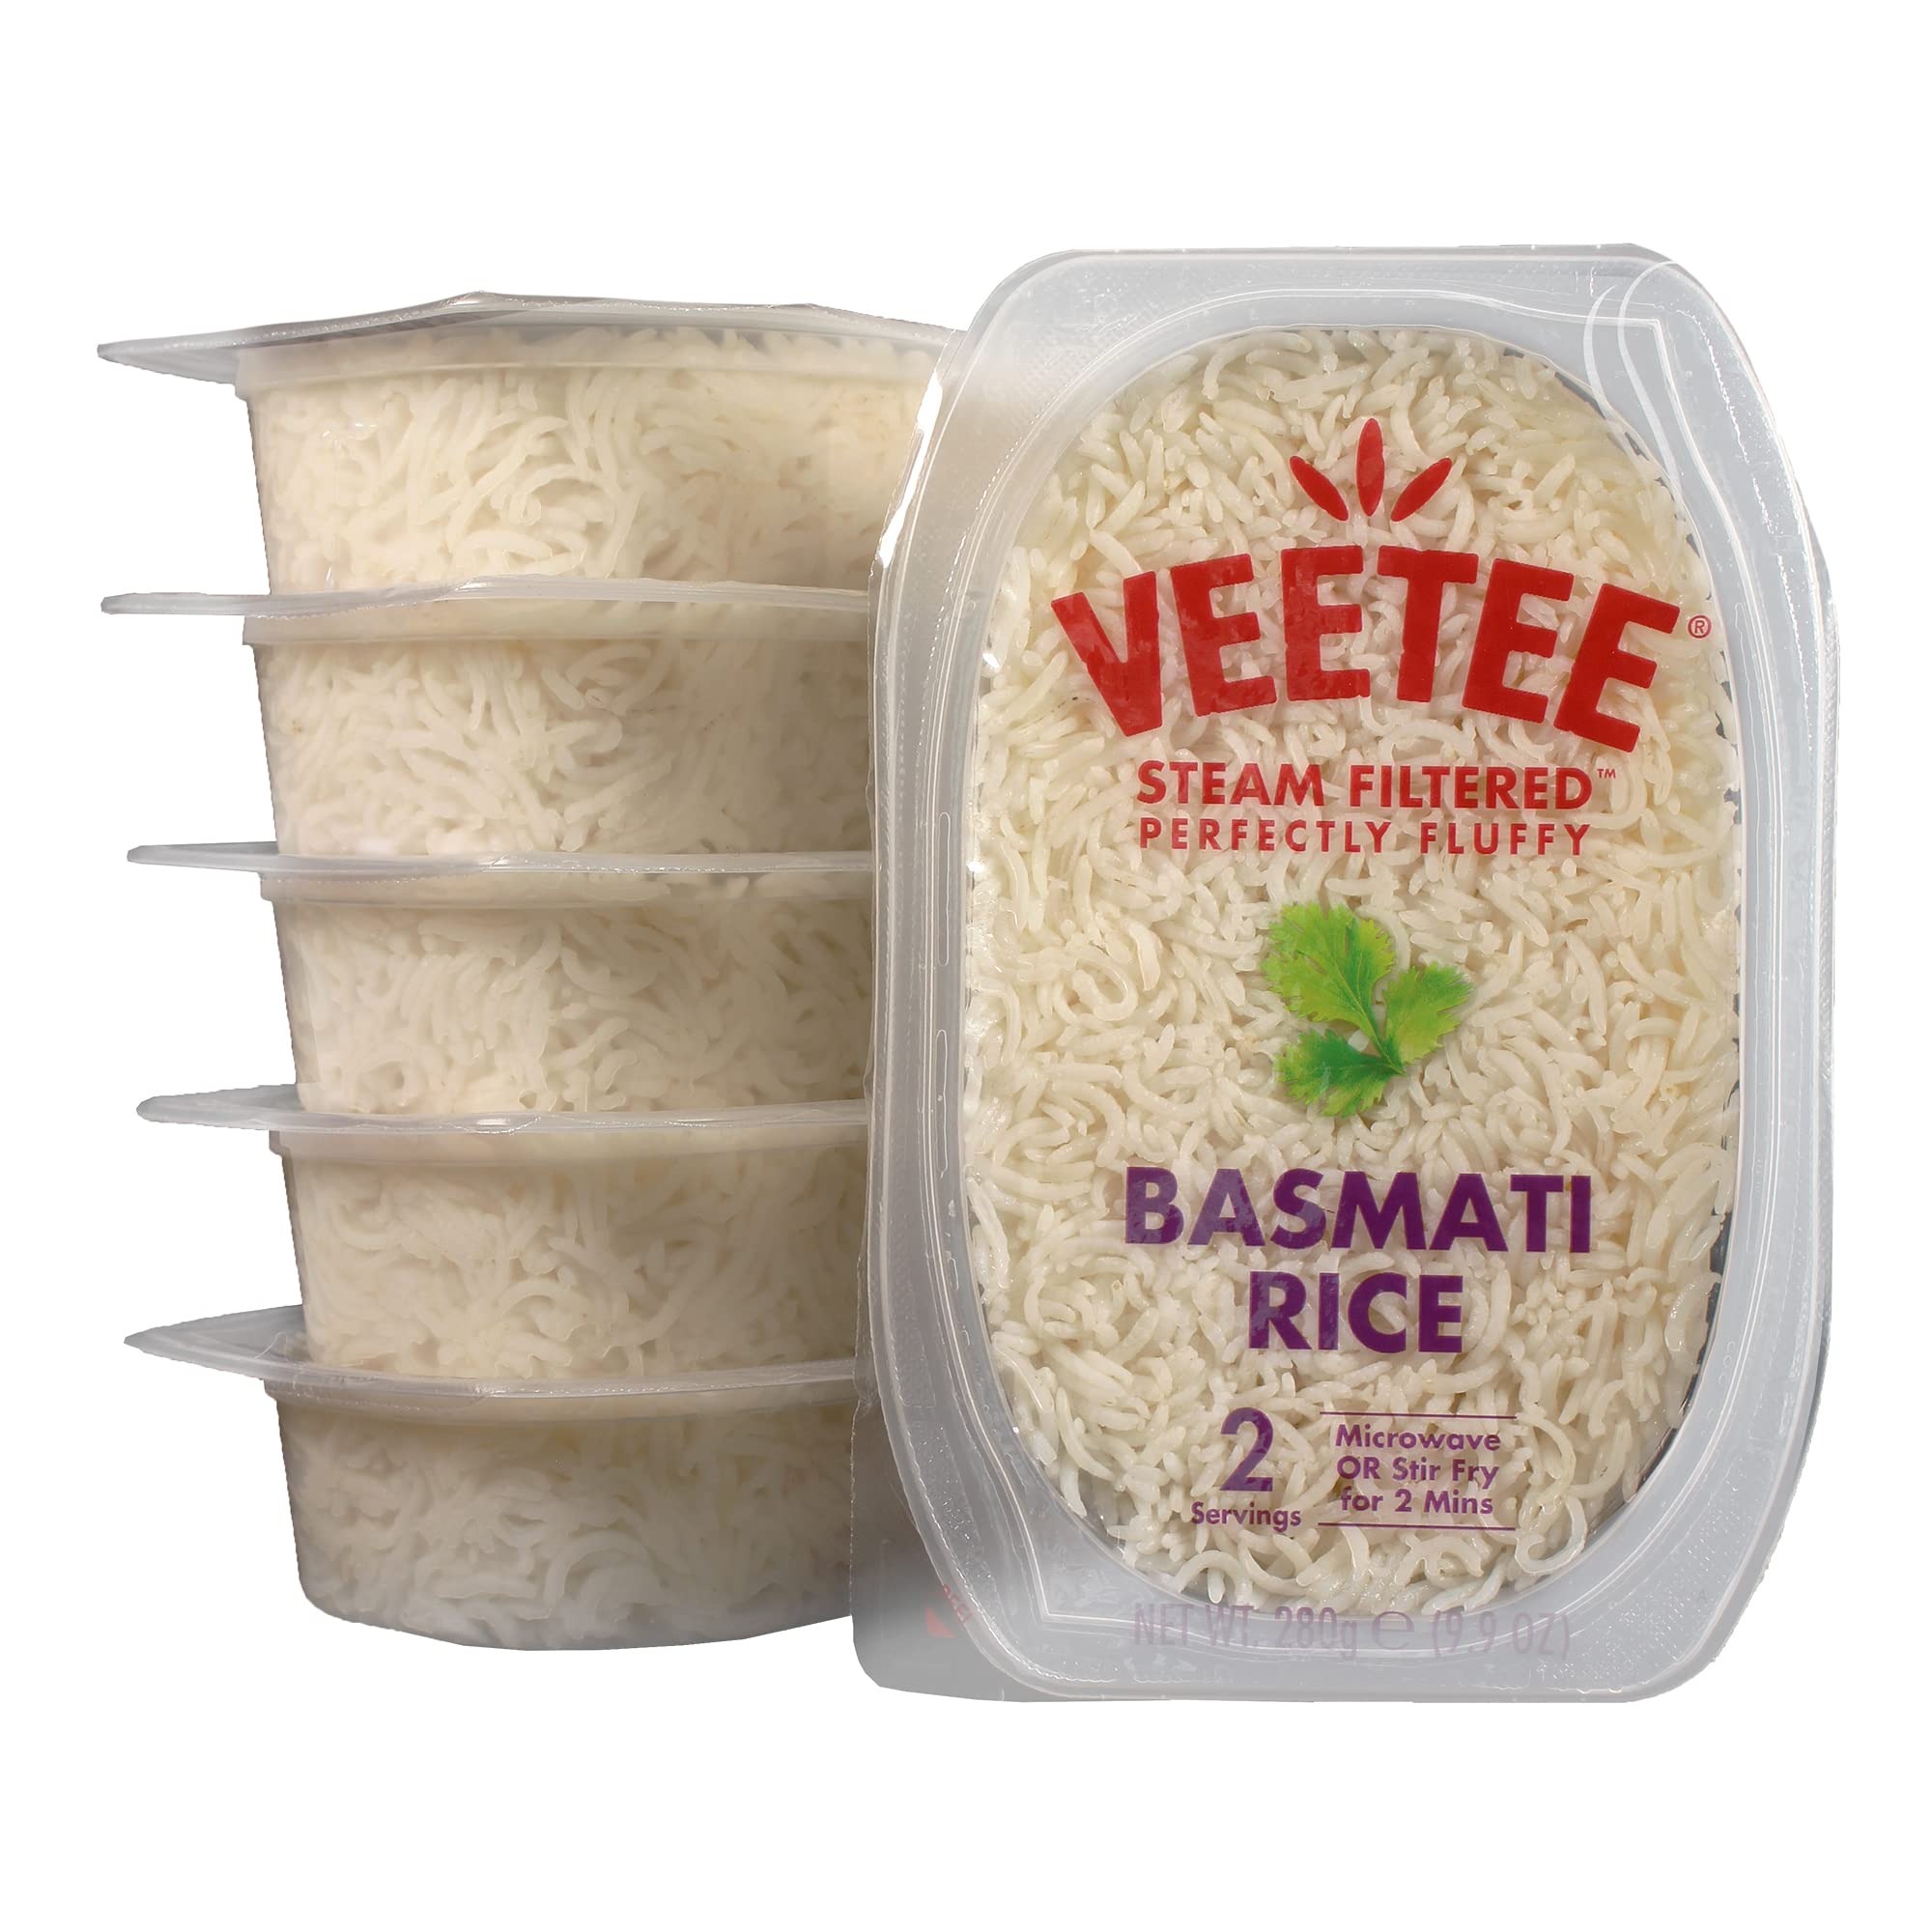
Item Name: Veetee Basmati Rice - 2 Minute Rice Microwavable Meals - Instant Rice Meals Ready to Eat Gluten Free Precooked Rice - 9.9oz (Pack of 6)
Bullet Point 1: ALL NATURAL STEAMED RICE: Keep healthy sides on hand and ready to use. Our Gluten free, vegan friendly, vegetarian, and non GMO snack packs come packaged in a fully recyclable tray. Store these shelf stable rice packs in a cool, dry place and use within 48 hours of opening. No artificial colors, flavors or preservatives.
Bullet Point 2: HIGH QUALITY BASMATI RICE: We source our tasty VeeTee Basmati Rice from the border of India and Pakistan, where it's nourished by water from the Himalayan foothills. Our long-grain, fragrant Basmati Rice is super versatile and makes every dish a little bit better.
Bullet Point 3: FLUFFY INSTANT RICE: Our perfectly steamed rice bowl results in scrumptious side dishes every time. Conveniently packaged in 9.9oz servings (about 1.5 cups). Enjoy perfectly fluffy rice every time and savor it as a healthy snack or add to any main dish. Ideal for traveling, dorm rooms, or the office.
Bullet Point 4: QUICK AND EASY TO PREPARE: To prepare, simply place in the microwave for 2 minutes on high heat. Peel back the film, fluff rice, and check to make sure the rice is heated through. Rice cups may also be stir fried for 2 minutes in a little vegetable oil.
Bullet Point 5: GOURMET RICE FOR EVERYONE: We’ve worked tirelessly for more than 30 years to find new ways to bring you the best home cooked rice. Our passion is to create fluffy and delicious heat-and-eat rice that's as close to home cooking as possible because everyone deserves good rice. Made in the UK.
Value: 59.4
Unit: ounce

Price: 2.99